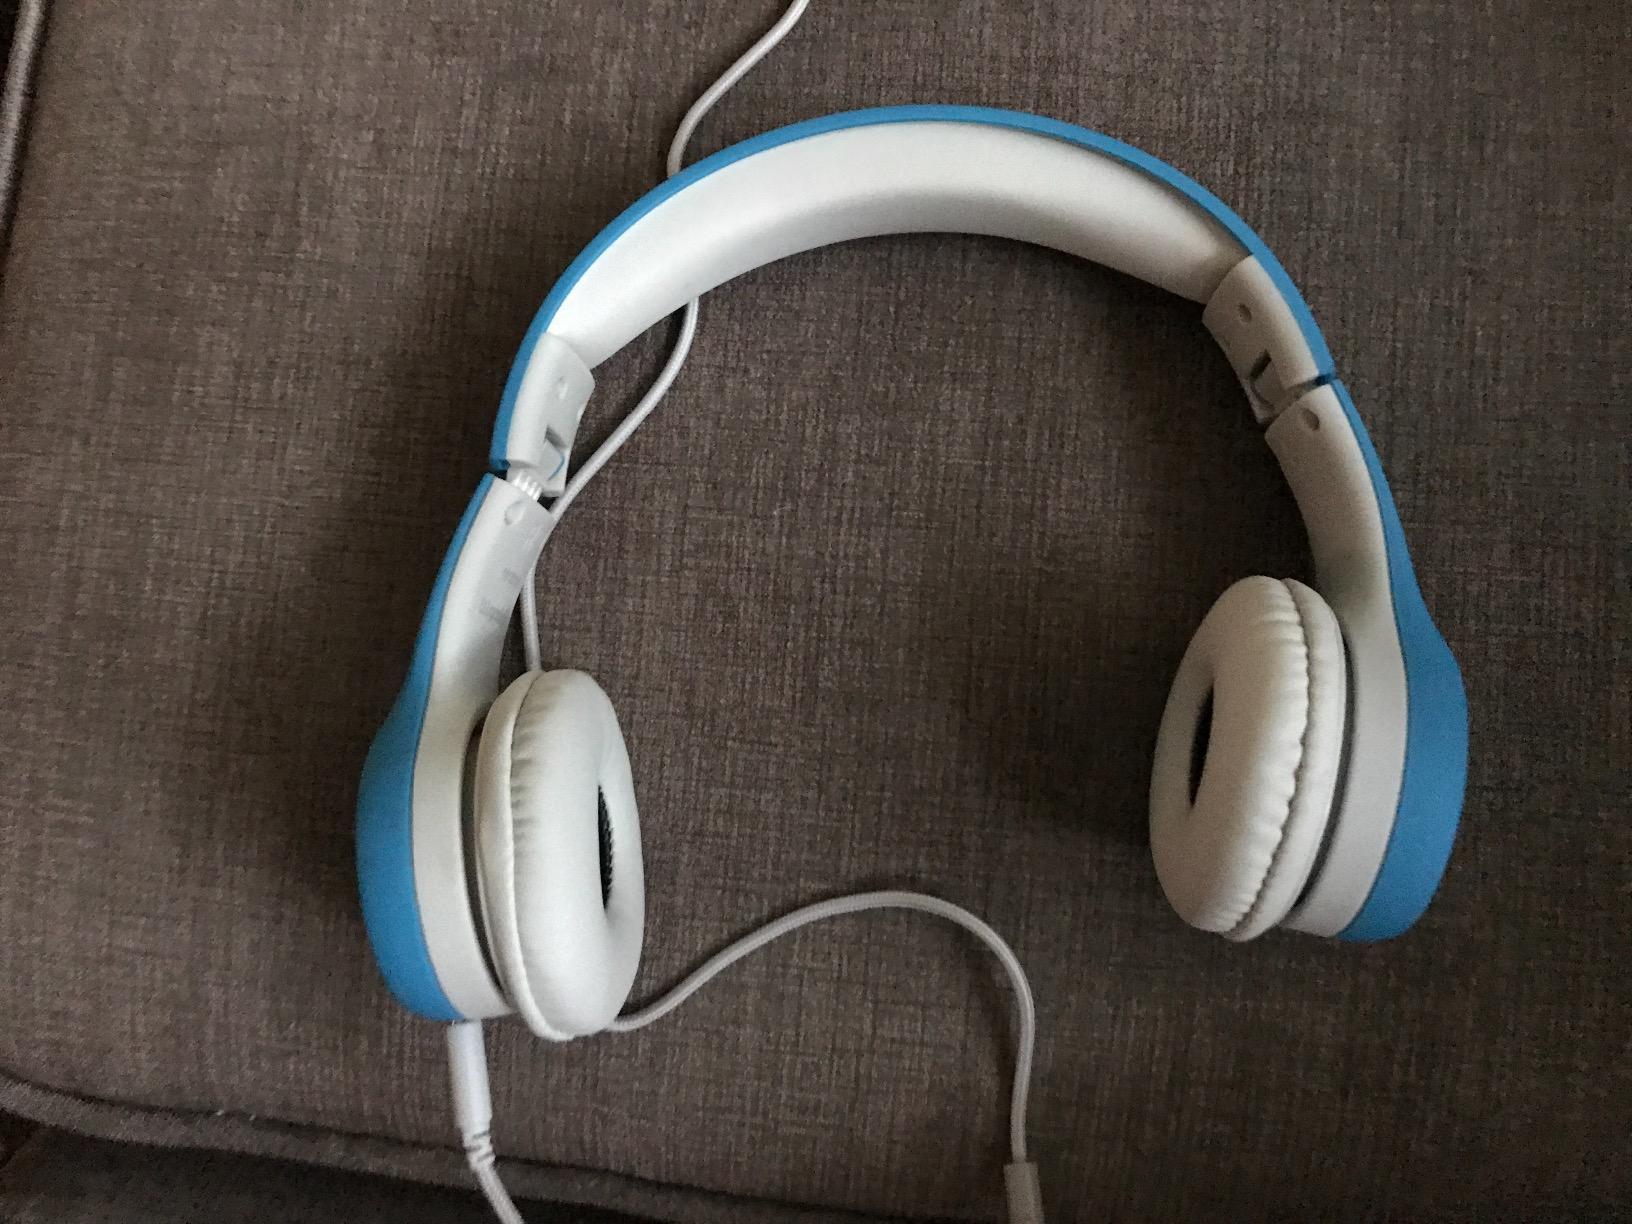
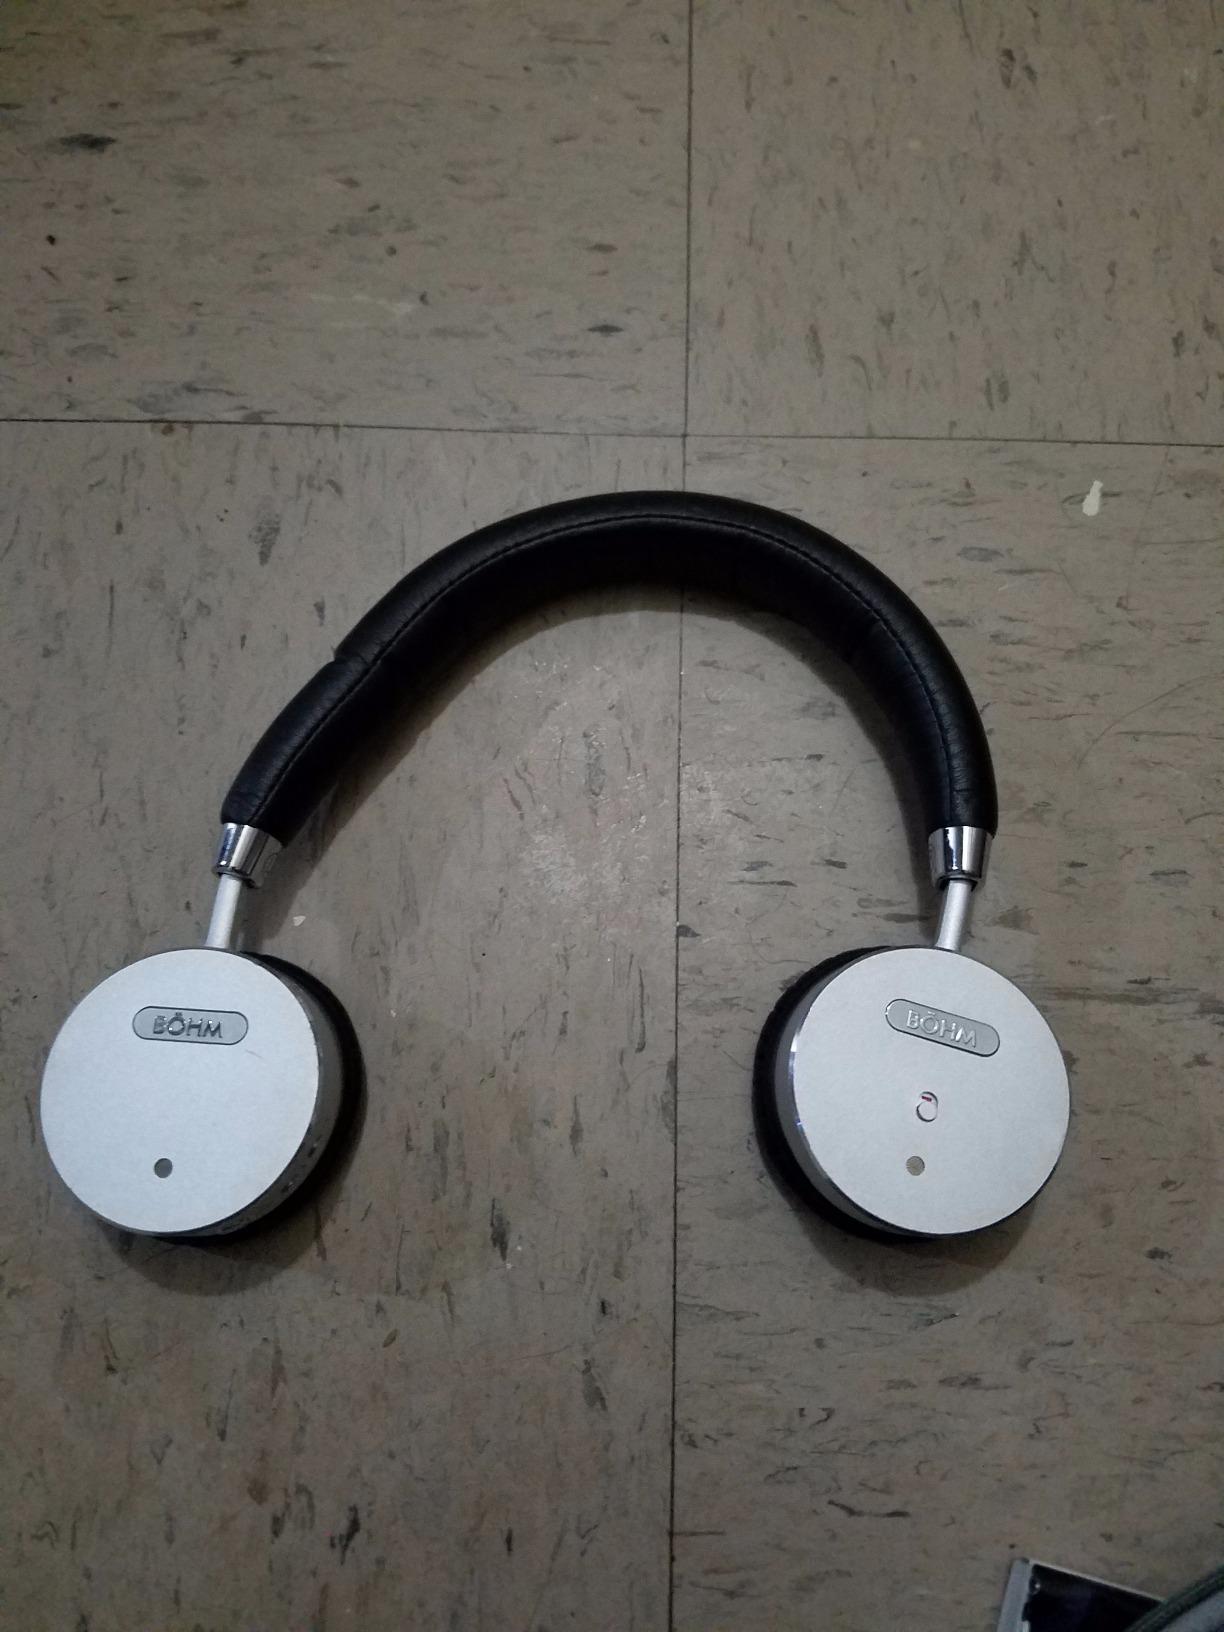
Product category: headphones
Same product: no